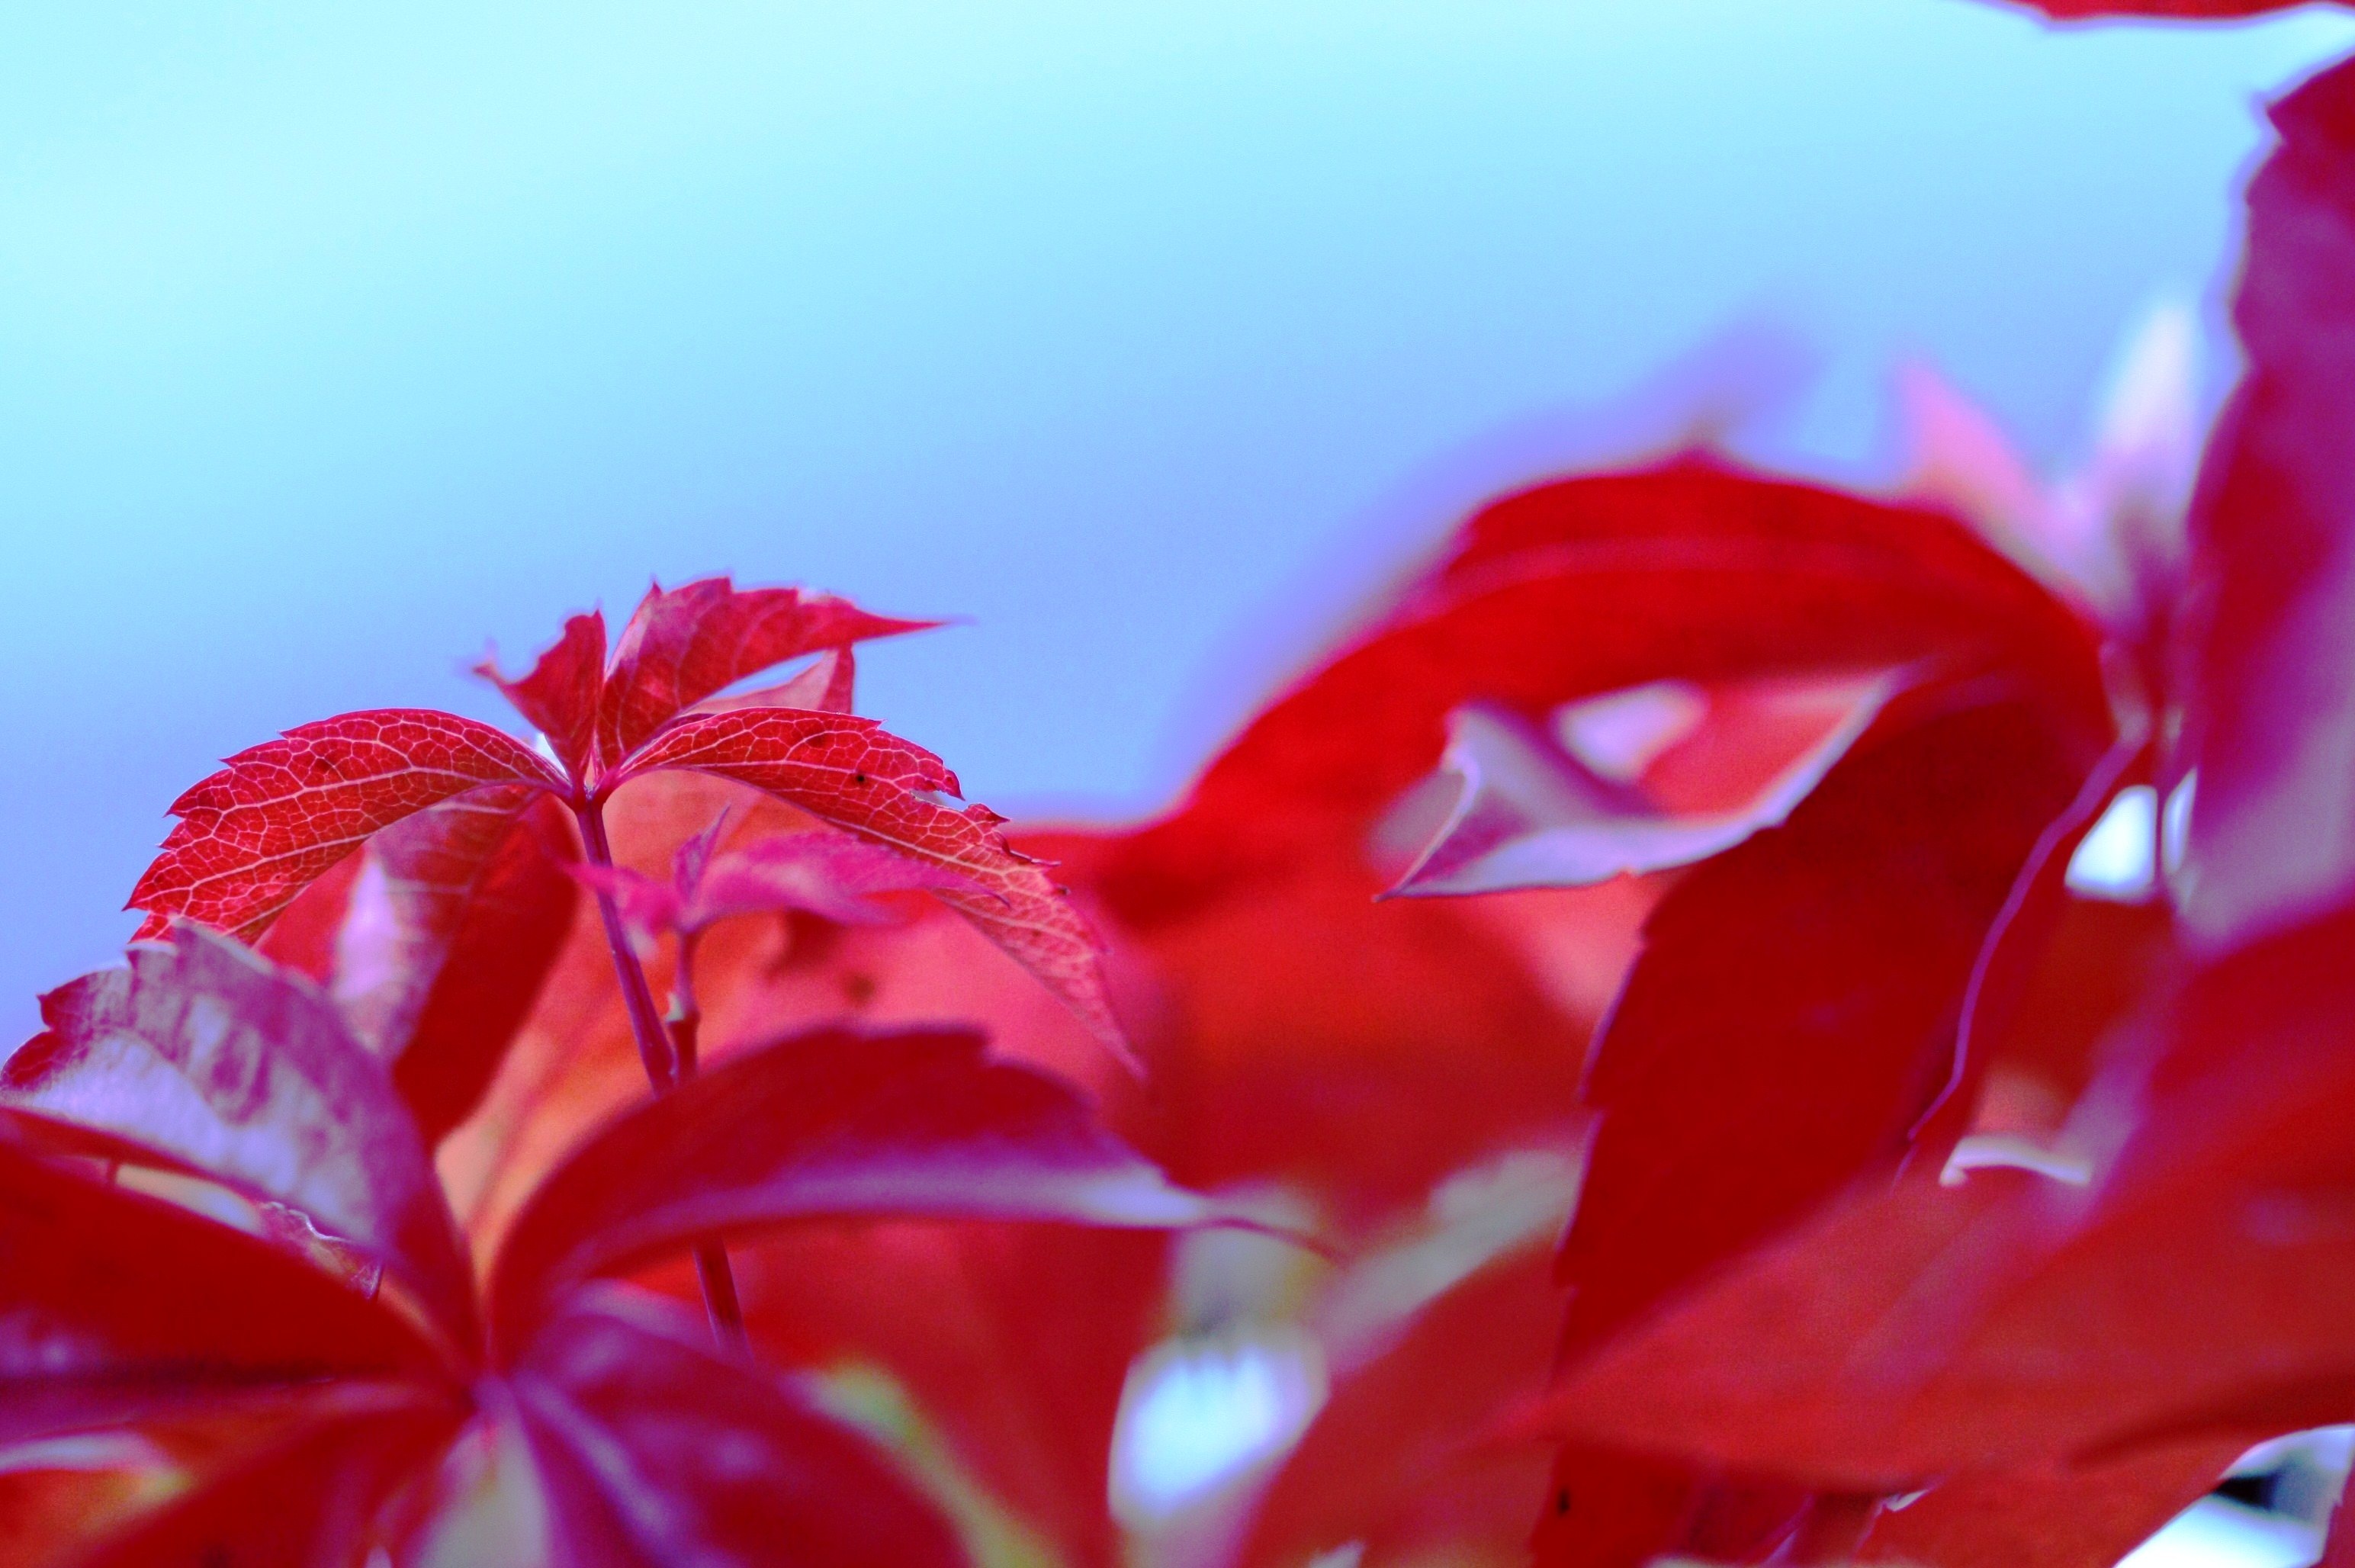
blossom, plant, leaf, flower, petal, wild, red, color, pink, flora, close up, leaves, violet, seasonal, macro photography, flowering plant, land plant